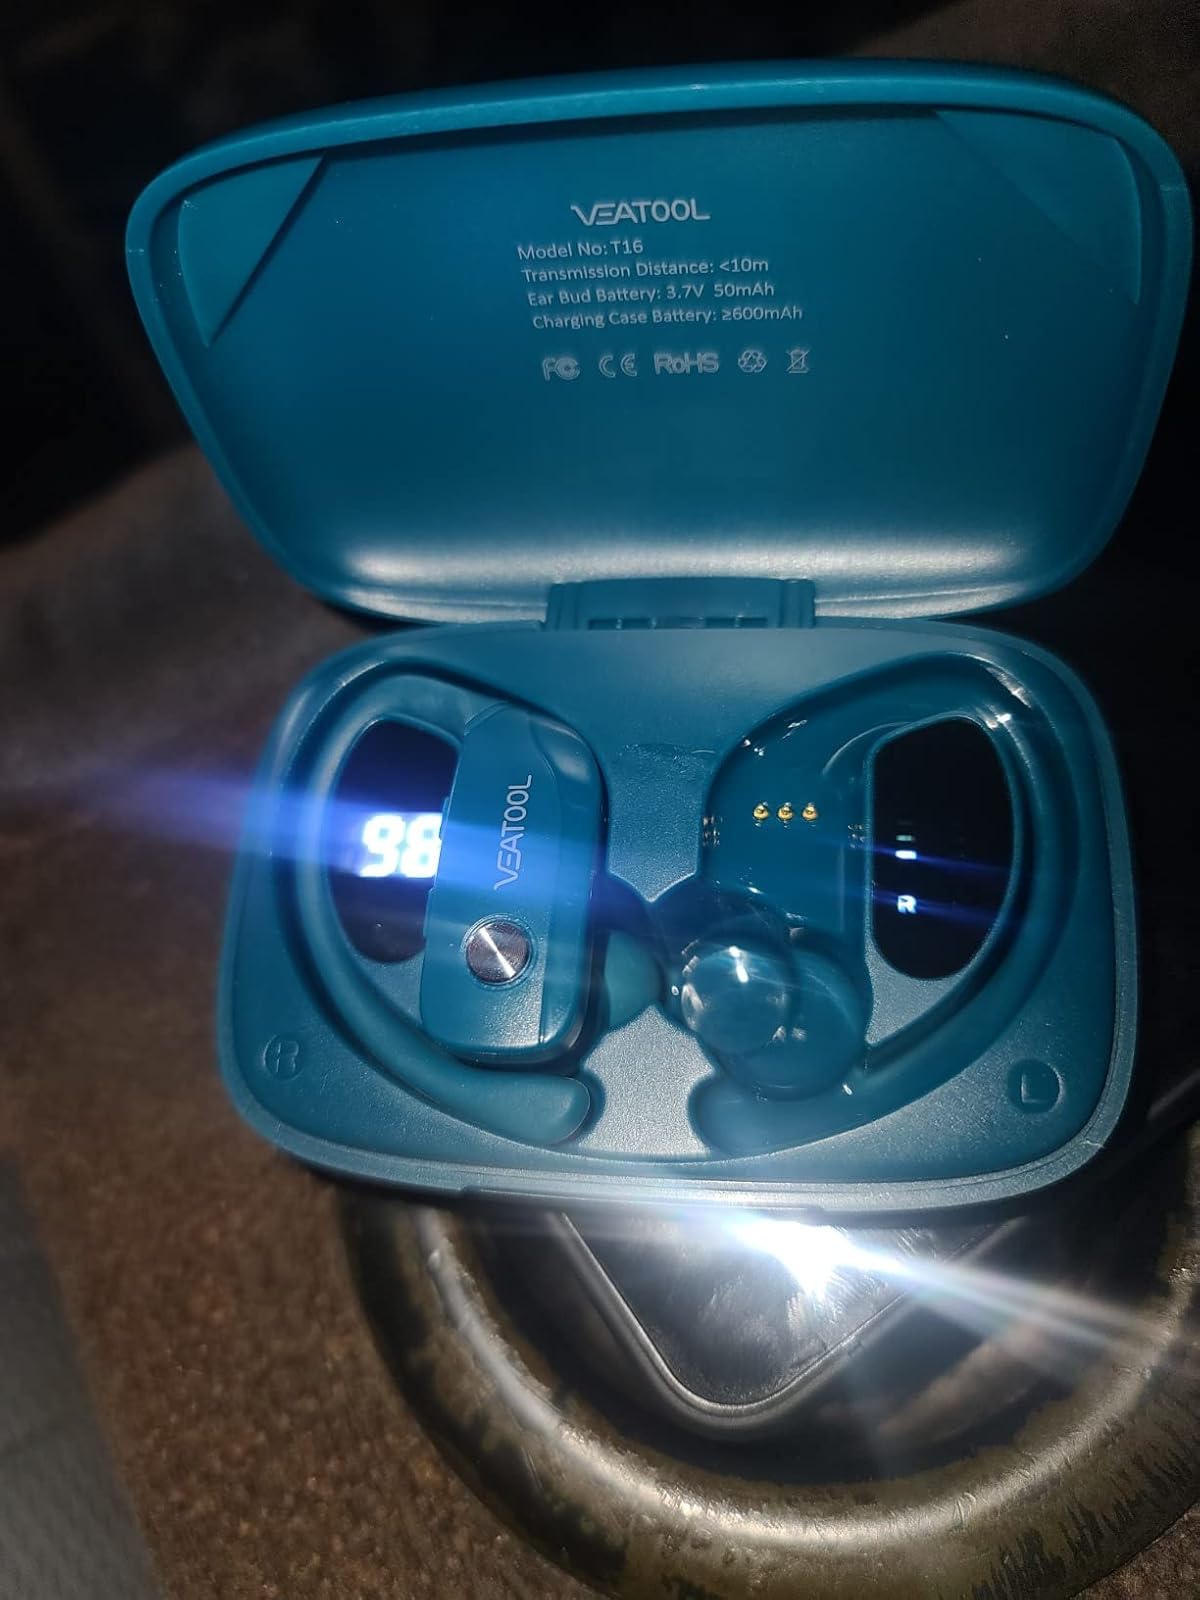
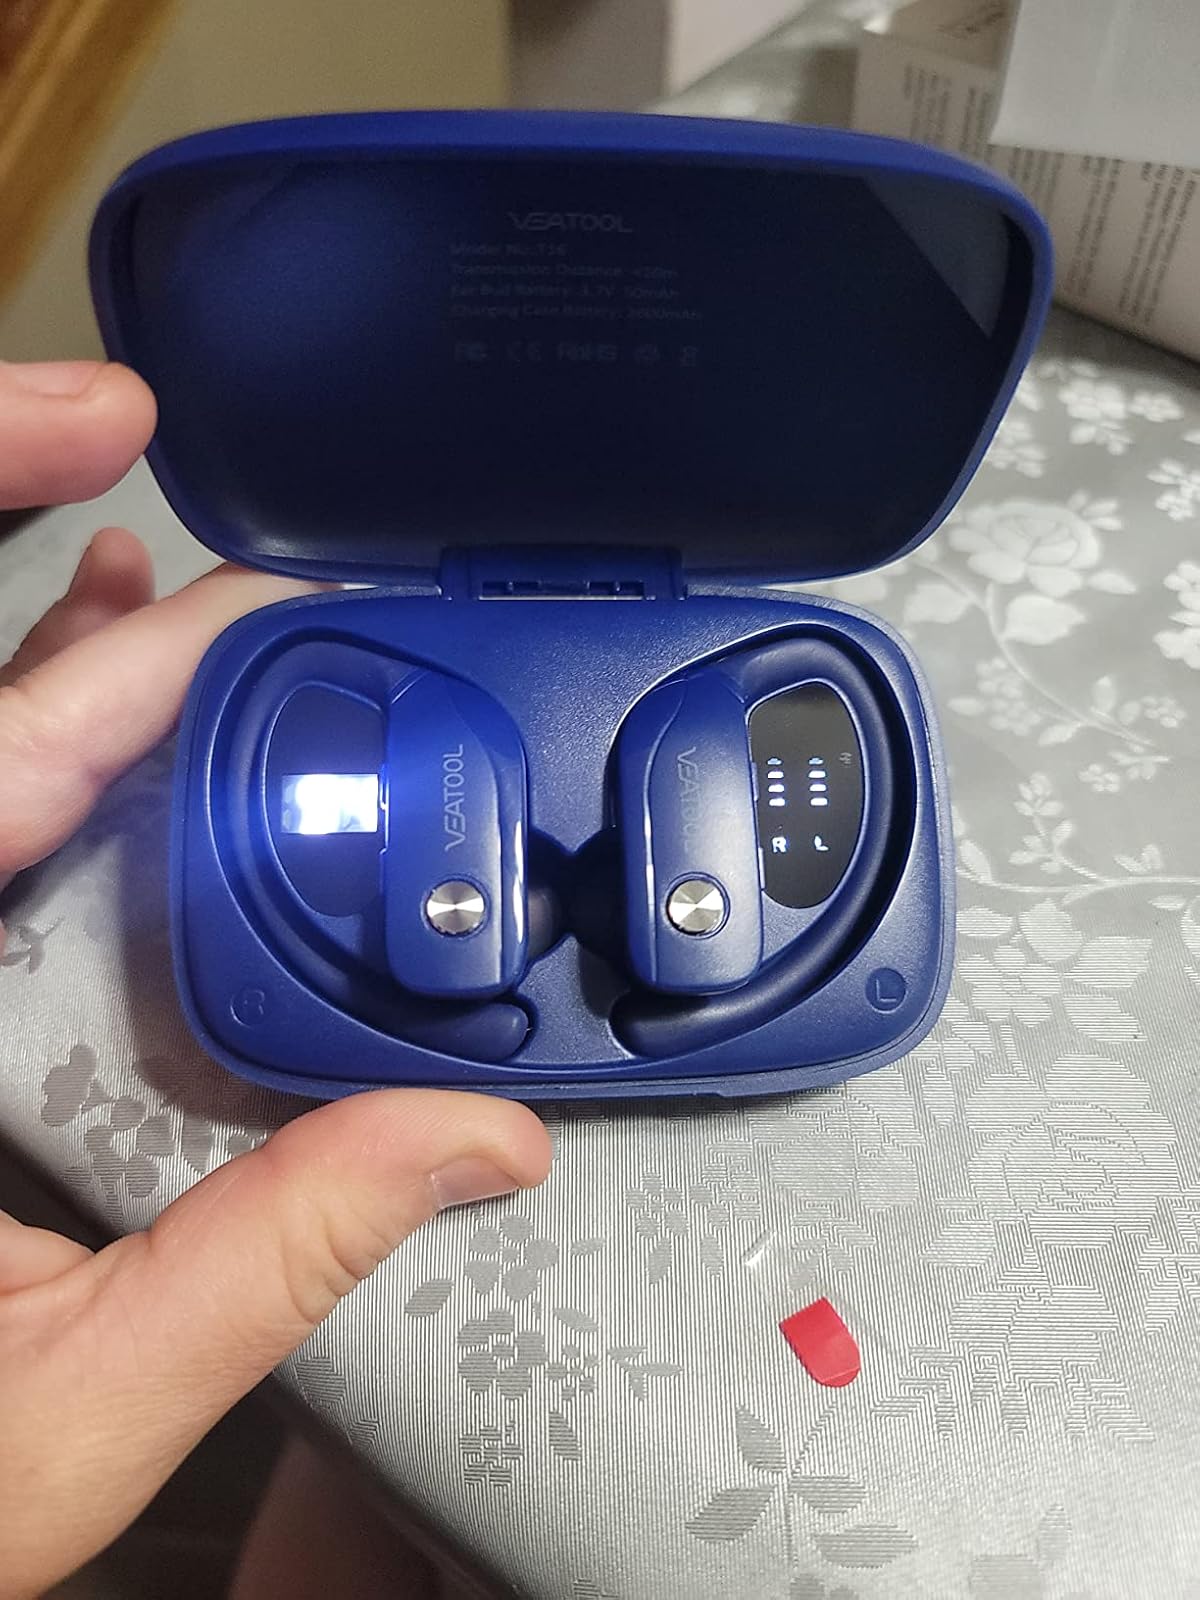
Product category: earbuds
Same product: no